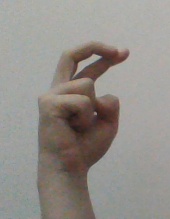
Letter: zay